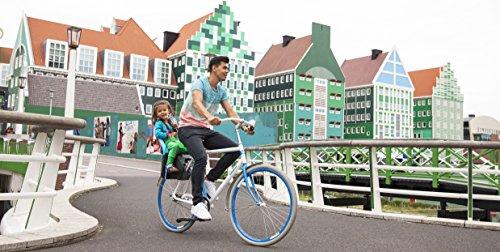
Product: Thule Yepp Maxi Child Bike Seat
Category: Sports & Outdoors | Outdoor Recreation | Cycling | Kids' Bikes & Accessories | Kids' Accessories
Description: Easy mounting of the child bike seat on the frame of your bike.
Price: $249.95
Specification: Product Dimensions:         11.8 x 11.8 x 11.8 inches ; 4.41 pounds    |Shipping Weight: 15.4 pounds (View shipping rates and policies)|Domestic Shipping: Item can be shipped within U.S.|International Shipping: This item can be shipped to select countries outside of the U.S.  Learn More|Shipping Advisory: This item must be shipped separately from other items in your order.  Additional shipping charges will not apply.|ASIN: B007FQT0MG|Item model number: 12020232|    #145    in Kids' Bike Accessories    |    #31    in Bike Child Seats